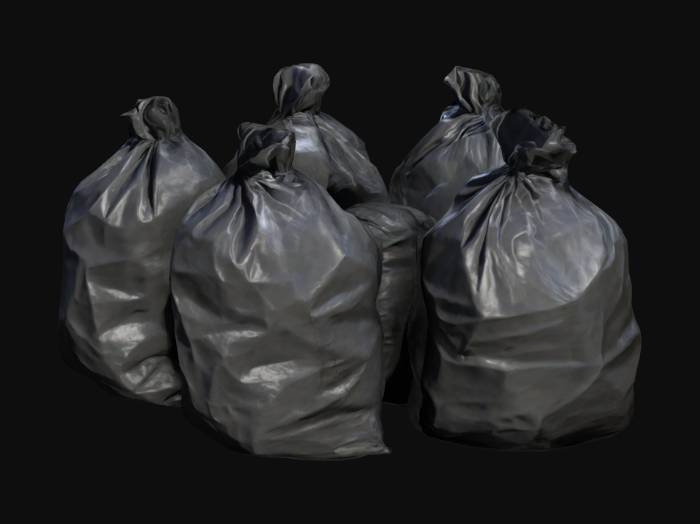
미적 점수 (1~10점): 3